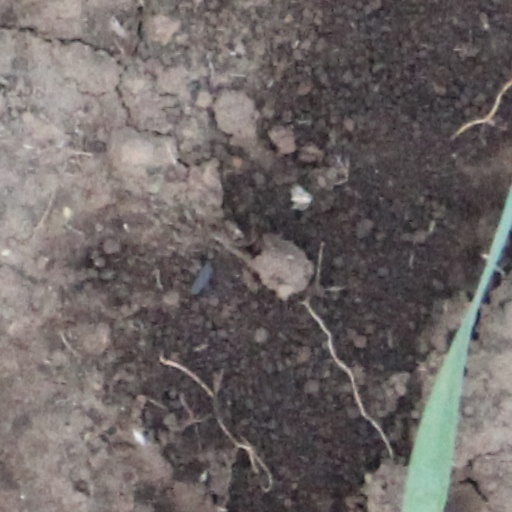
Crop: wheat